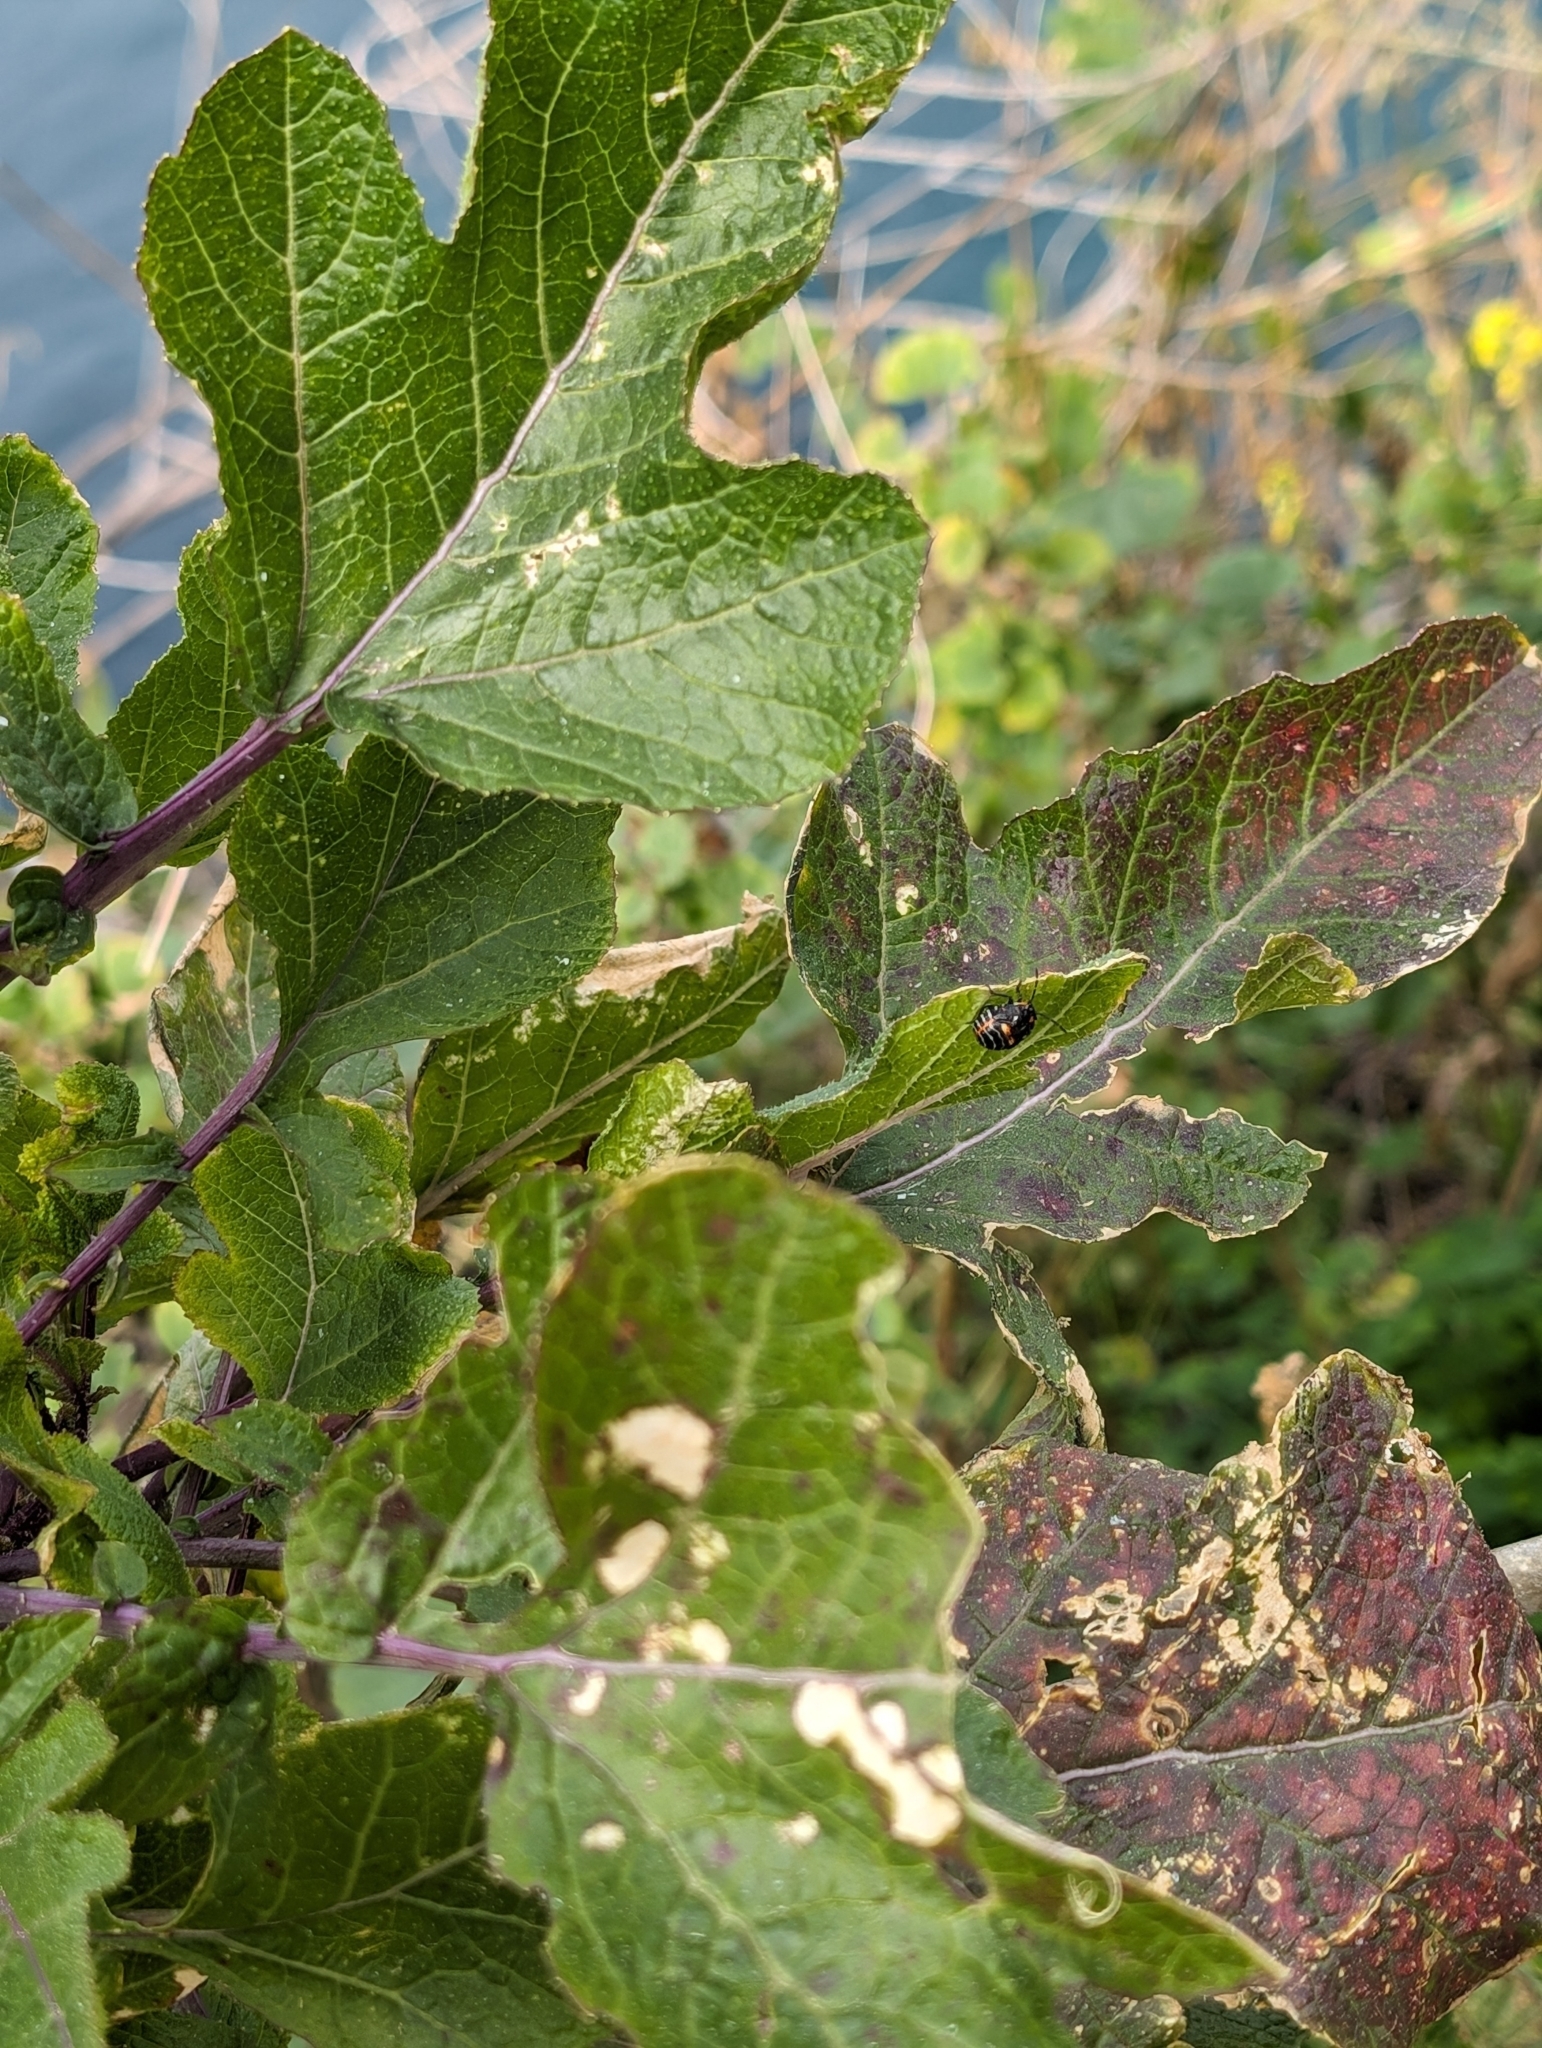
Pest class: stink_bug